Basilica of the Holy Mother of God Eleusa, Nesebar

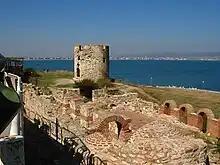
Restored basilica church of the Holy Mother of God Eleusa in Nesebar, Bulgaria, with windmill

The Basilica of the Holy Mother of God Eleusa, Nesebar, is a former monastery church situated in the UNESCO World Heritage town of Nesebar in Bulgaria and dedicated to the Blessed Virgin Mary under the title "Eleusa", "Ελεούσσα" in Byzantine Greek, or "the Tender".